Eocarcinus

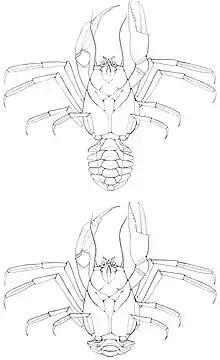
Reconstruction based on 2020 reanalysis

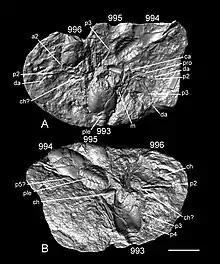
Additional paratype specimen

Eocarcinus praecursor is a Jurassic species of decapod crustacean, sufficiently distinct from its relatives to be placed in its own family (Eocarcinidae). Often considered the oldest true crab, it was considered by a 2010 study to be an early member of the Anomura. However, a reanalysis in 2020 again found it to be the earliest known stem-group crab.